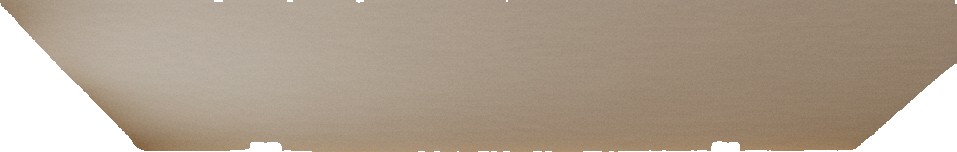
Surface category: ceiling